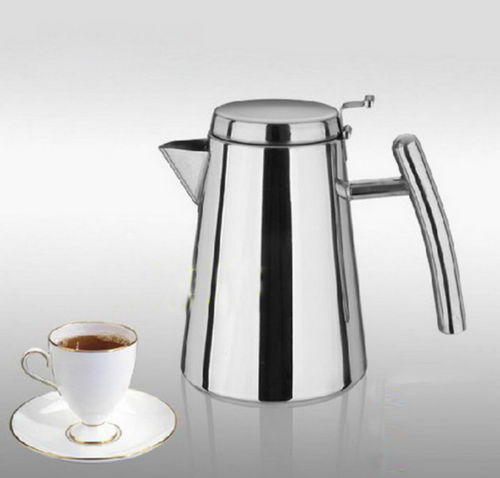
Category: kettle